Murine respirovirus

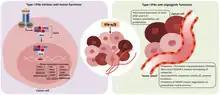
Intrinsic anti-tumor and anti-angiogenic functions of type I interferons

Type I and type II interferons have anticancer activity (see the "Function" section in the "Interferon" article). Interferons can promote expression of major histocompatibility complex molecules, MHC I and MHC II, and stimulate immunoproteasome activity. All interferons drastically increase the presentation of MHC I dependent antigens. Interferon gamma (IFN-gamma) also strongly promotes the MHC II-dependent presentation of antigens. Higher MHC I expression leads to higher presentation of viral and abnormal peptides from cancer cells to cytotoxic T cells, while the immunoproteasome more efficiently processes these peptides for loading onto the MHC I molecule. Therefore, the recognition and killing of infected or malignant cells increases. Higher MHC II expression enhances presentation of viral and cancer peptides to helper T cells; which are releasing cytokines (such as more interferons, interleukins and other cytokines) that stimulate and co-ordinate the activity of other immune cells.